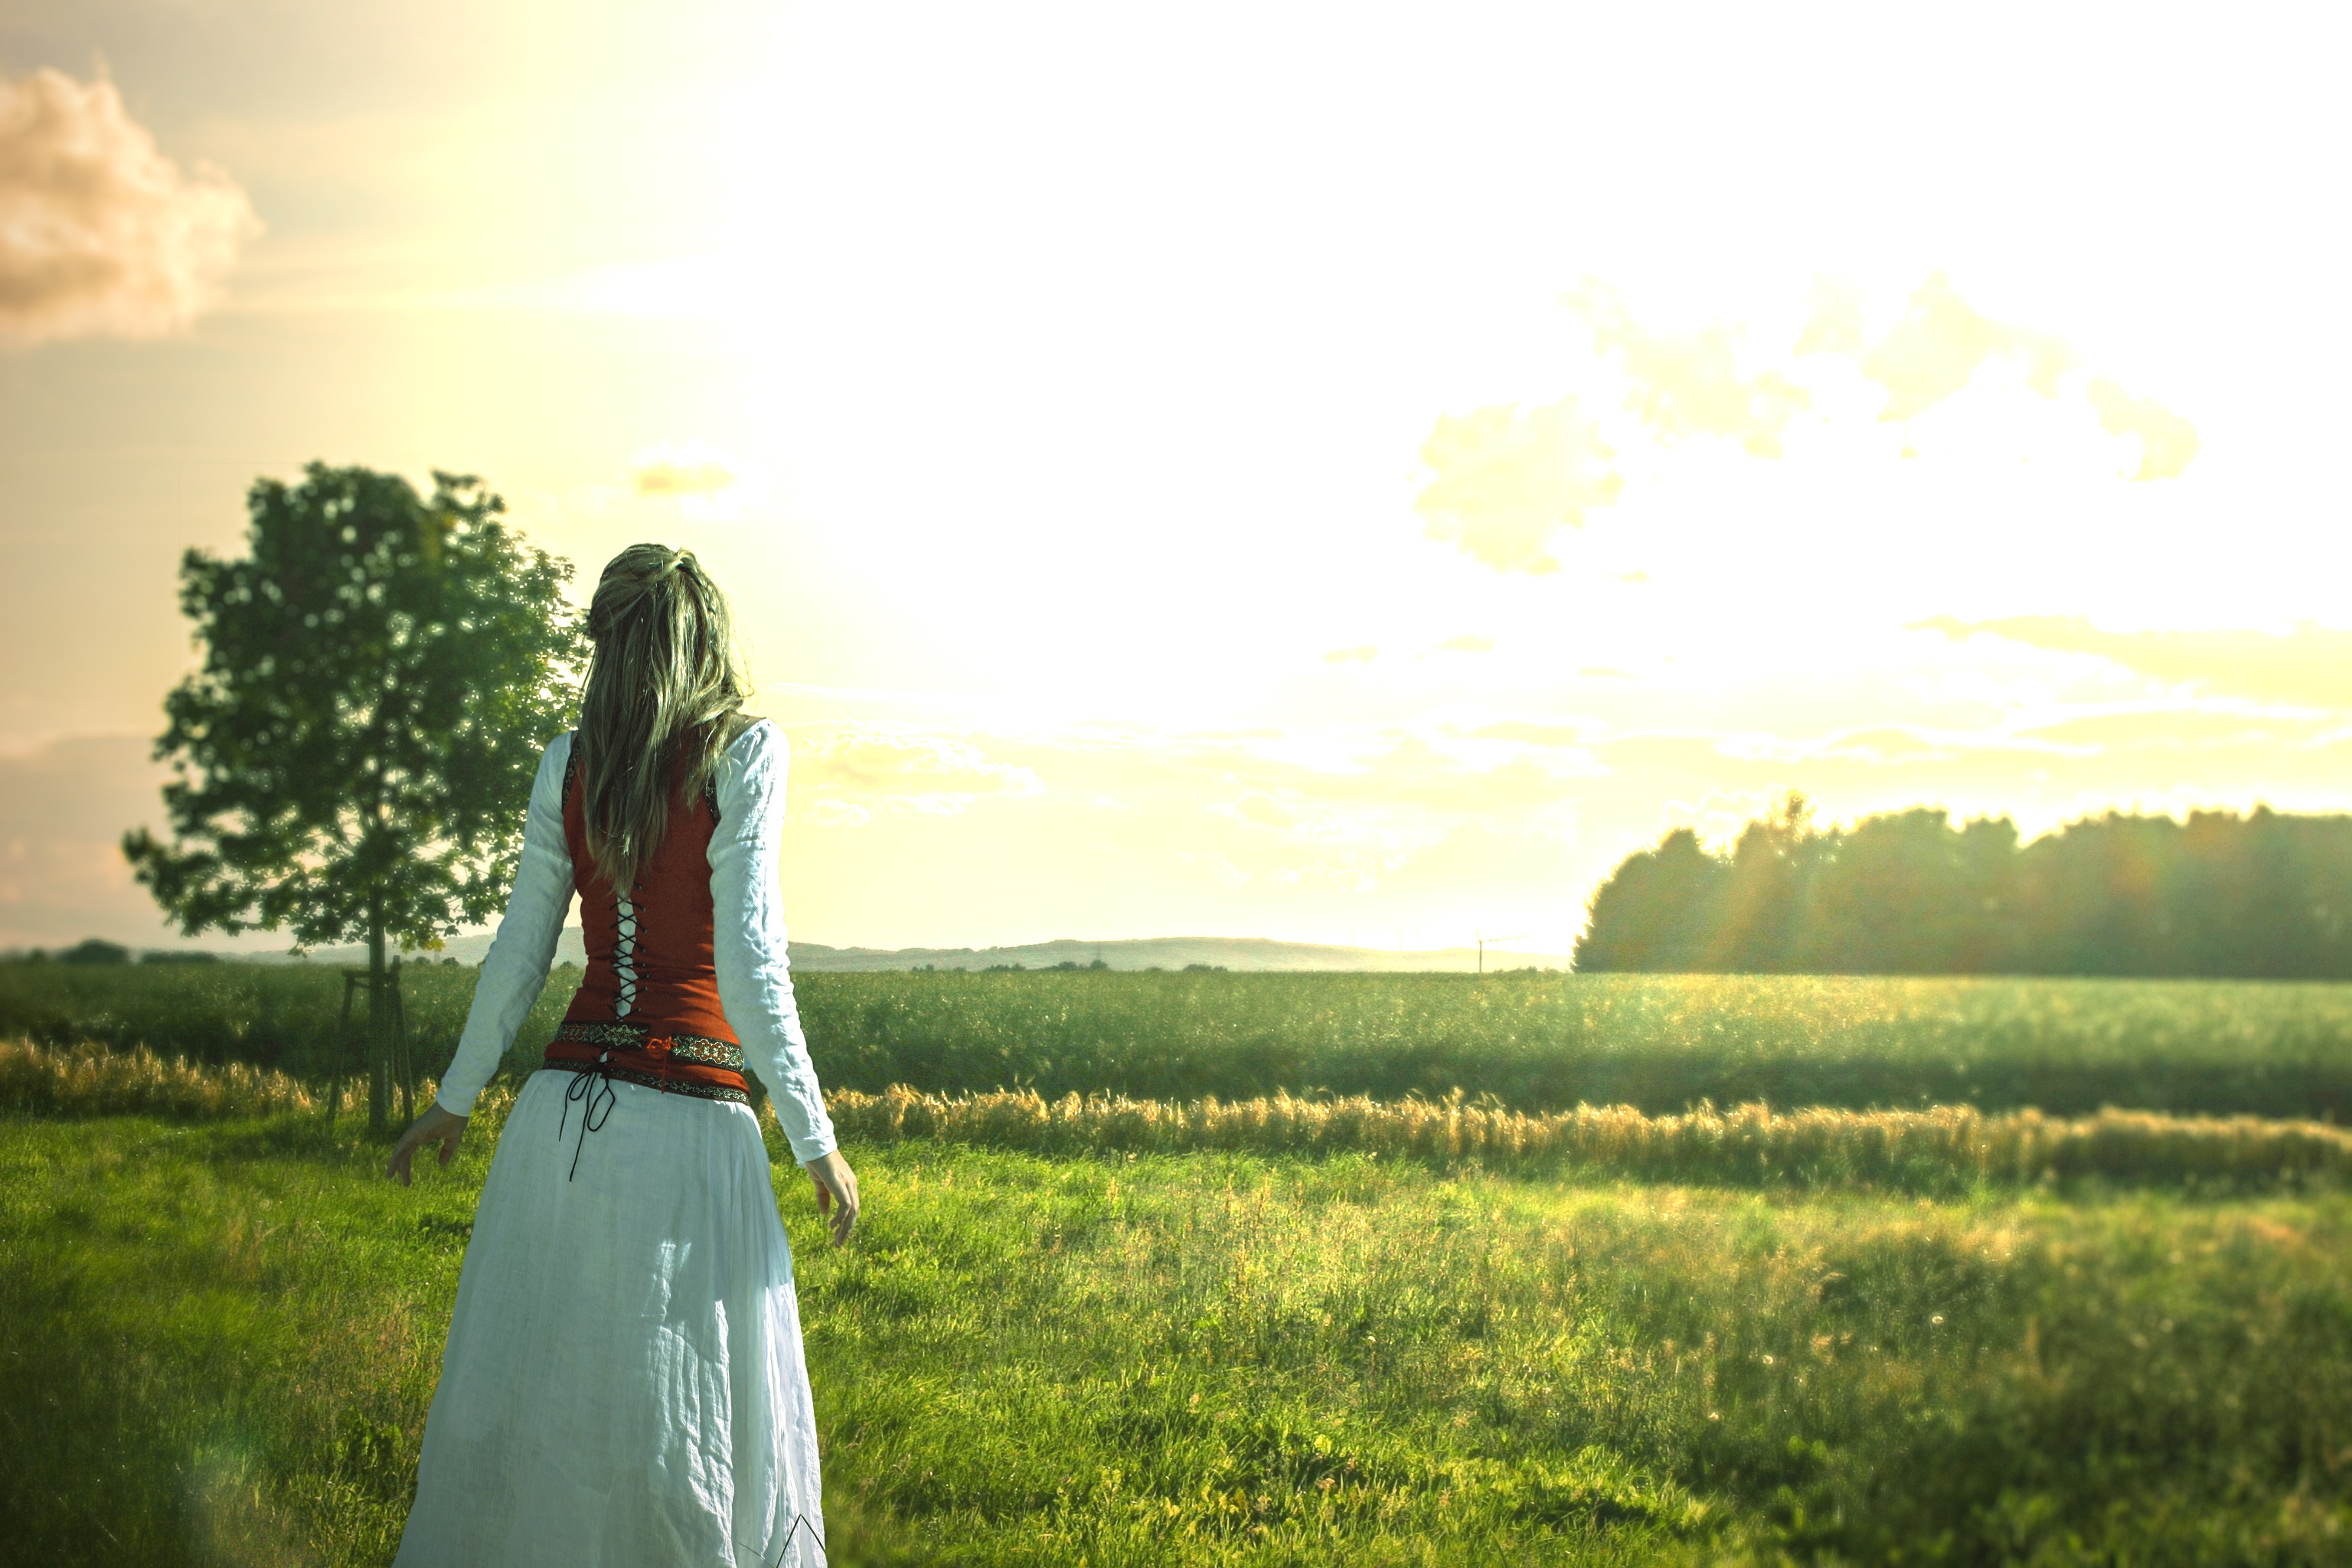
nature, grass, field, photography, meadow, sunlight, morning, flower, natural, agriculture, lady, background image, girls, grassland, awesome, awesome image